Popliteal artery

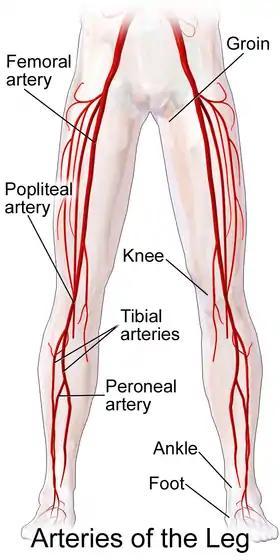
Popliteal and other leg arteries

The popliteal artery is the continuation of the femoral artery. It exits the popliteal fossa under the fibrous arch of the soleus muscle.